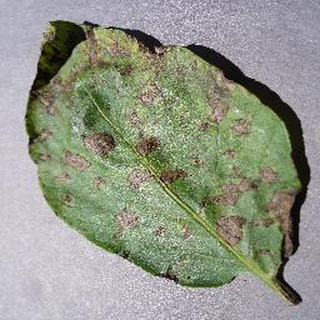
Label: potato_early_blight